Lenox Library (New York City)

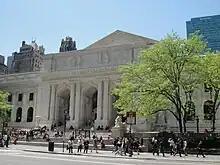
Façade of the New York Public Library Main Branch building, which replaced the Lenox Library

After James Lenox's death in 1880, his library's finances began to suffer. In 1895, the Samuel Tilden Trust provided the funds for the creation of a public library in New York, and was the catalyst for the consolidation of the Lenox Library and the Astor Library into the New York Public Library. John Bigelow, along with other allies, assumed control of the project until the parties signed the agreements on May 23, 1895. The first director was Dr. John Shaw Billings, and he oversaw the construction of the Fifth Avenue building that still stands. It opened to the public in 1911.